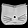
Label: Bag